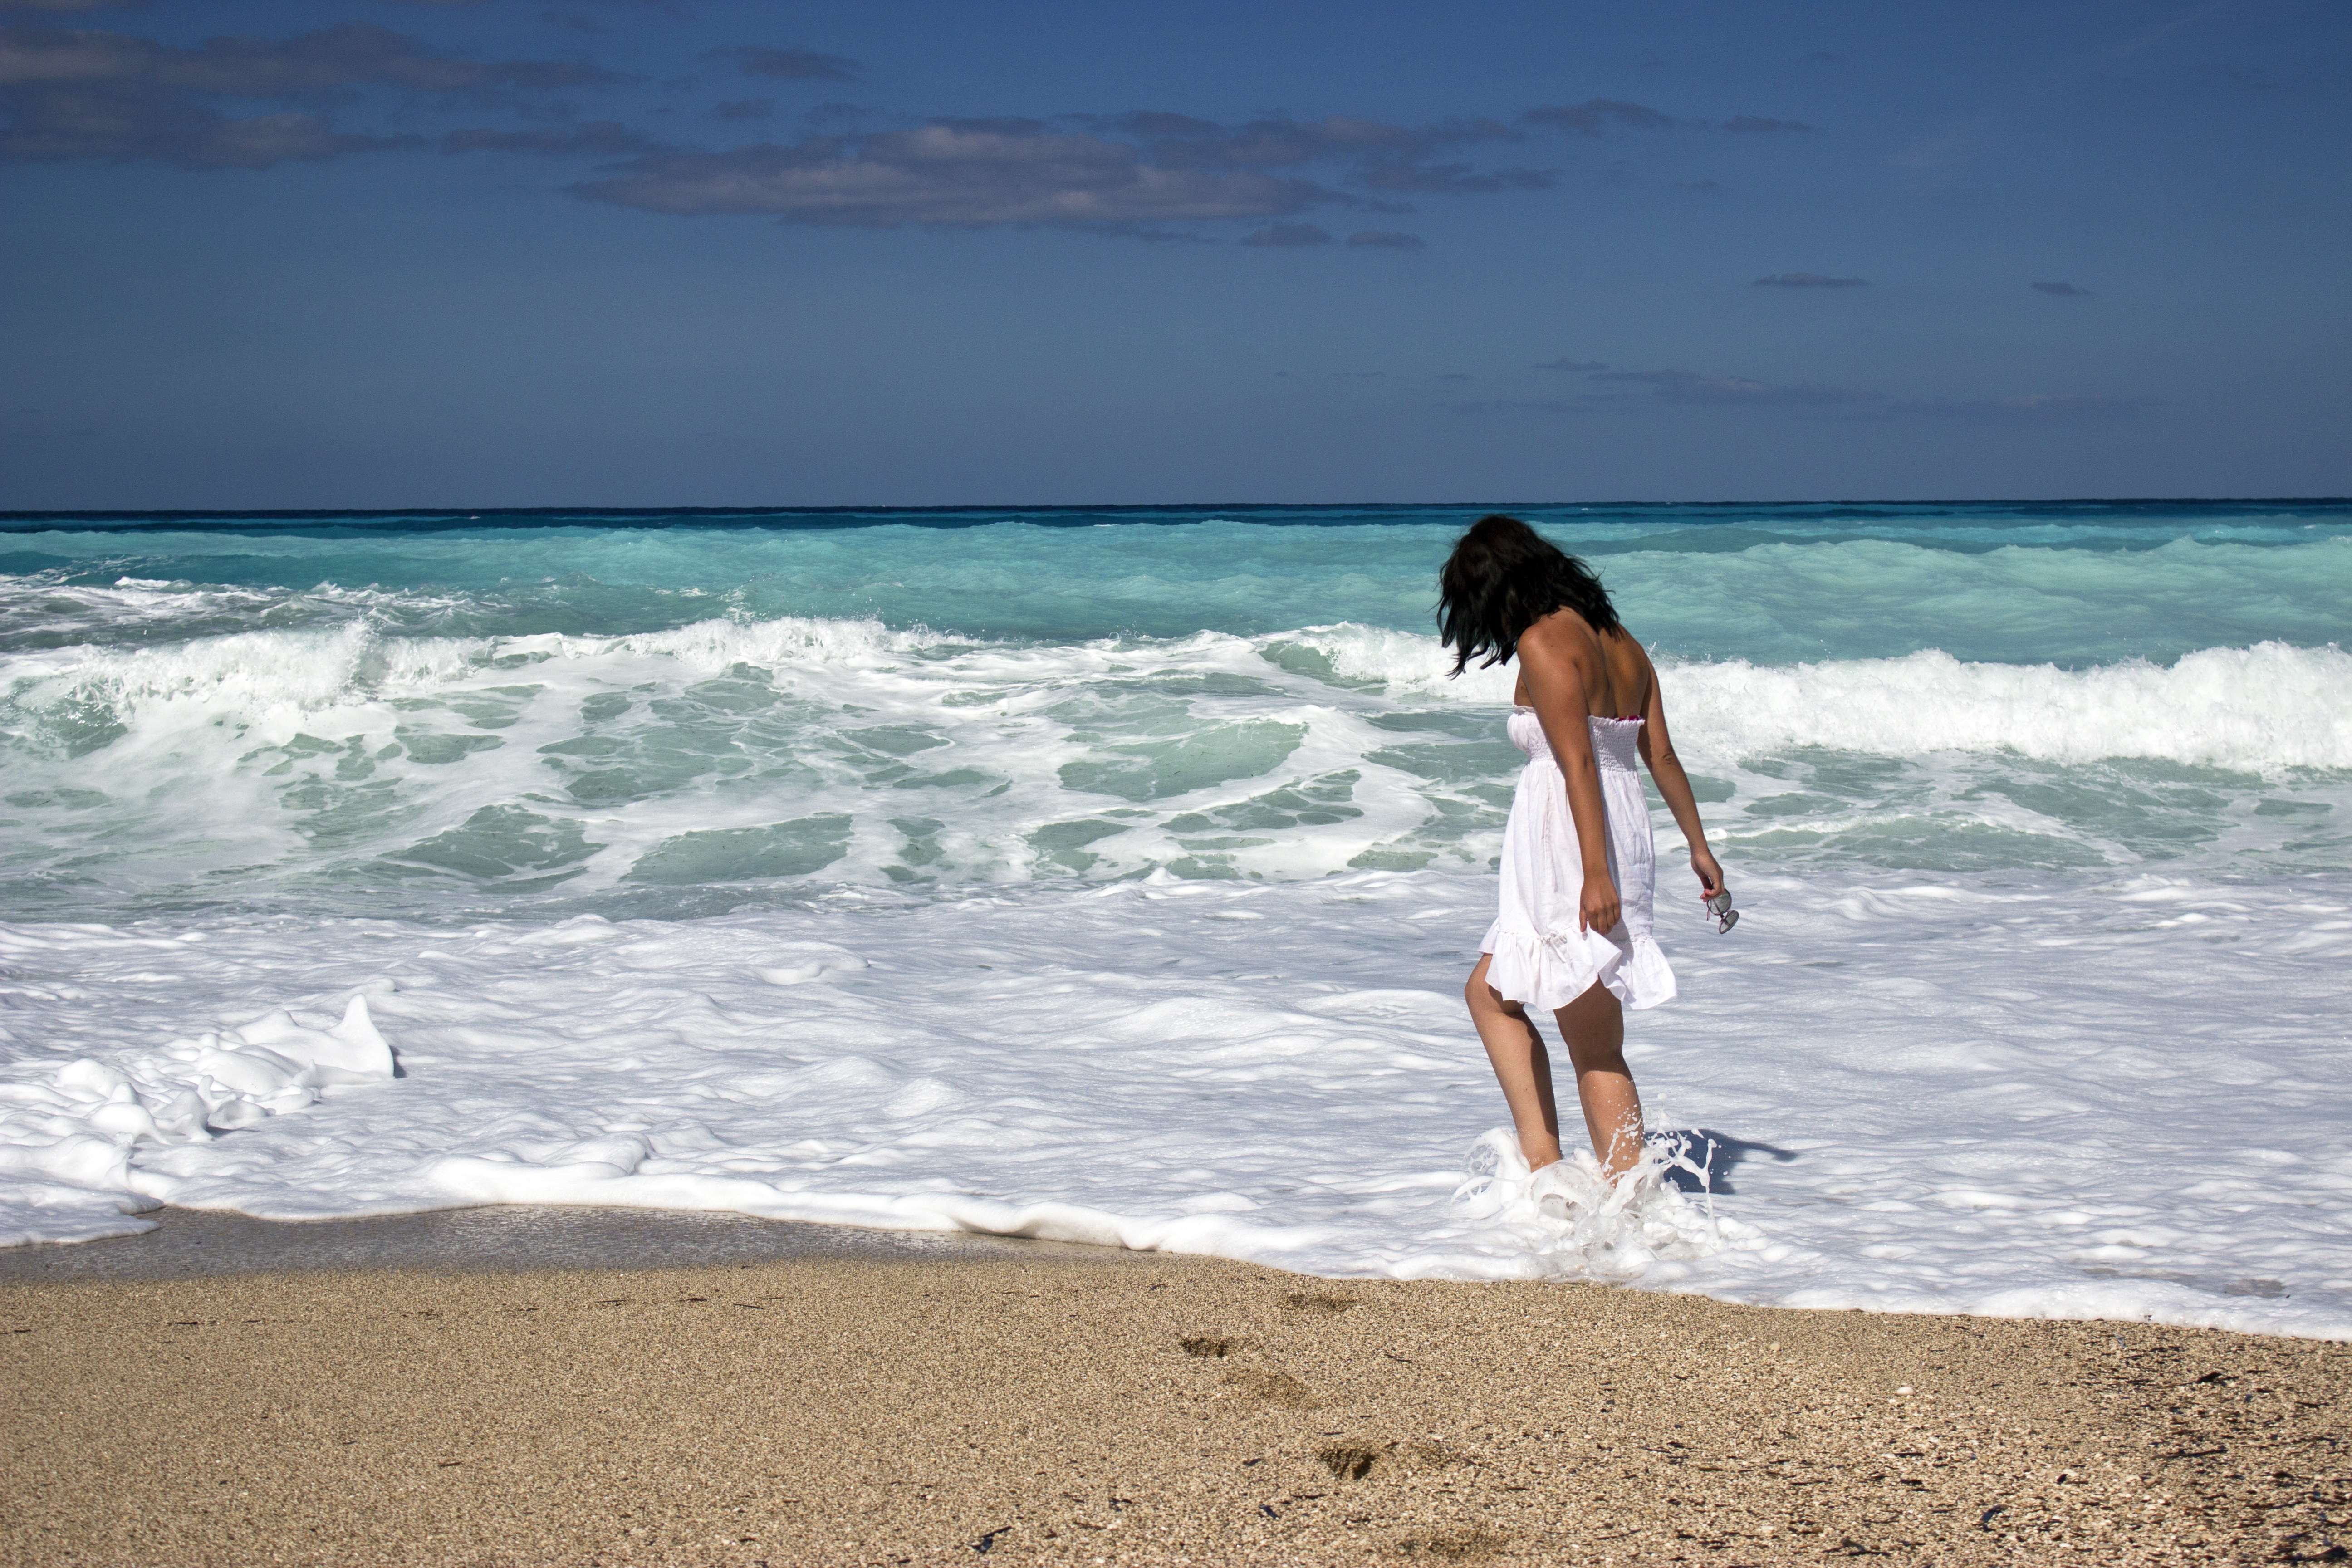
beach, sea, coast, water, sand, ocean, horizon, person, girl, sunshine, woman, hair, sunlight, shore, wave, wind, summer, vacation, coastline, female, walk, leisure, seashore, material, body of water, outdoors, sunny, outside, waves, cape, seafoam, wind wave